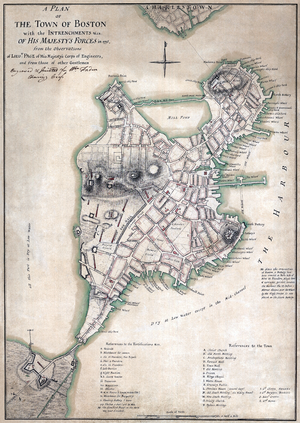
Bostonfelttoget / Belejringen af Boston
Et kort der viser en britisk taktisk vurdering af Boston i 1775.
Bostonfelttoget var det indledende felttog i den Amerikanske uafhængighedskrig. Felttoget drejede sig i første række om at få opstillet de amerikanske koloniers irregulære militser og forvandle dem til en forenet hær. Felttogets militære træfninger startede med Slagene ved Lexington og Concord den 19. april 1775, hvor kolonimilitser der var mønstret for at forsvare militærdepoter i Concord besejrede en styrke af regulære britiske tropper. Nogle britiske enheder blev besejret i en træfning ved Concords North Bridge og den britiske ekspedition led alvorlige tab under den løbende træfning tilbage til Charlestown og en stadig større styrke fra de koloniale militser.